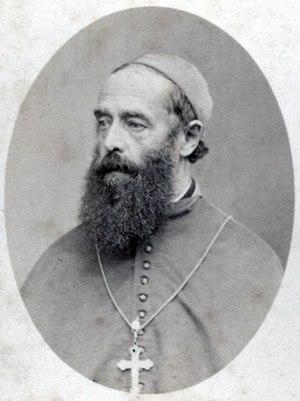
Walter Steins, né le 1ᵉʳ juillet 1810 à Amsterdam et décédé le 7 septembre 1881 à Sydney, était un prêtre jésuite néerlandais, missionnaire en Inde, vicaire apostolique à Bombay et ensuite au Bengale Occidental et finalement archevêque-évêque d’Auckland en Nouvelle-Zélande.
Liste des évêques d'Auckland